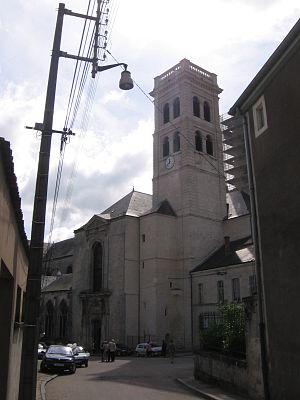
La Scance est une petite rivière française qui coule dans le département de la Meuse. C'est un affluent direct de la Meuse en rive gauche.